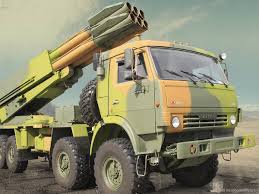
Label: Tornado